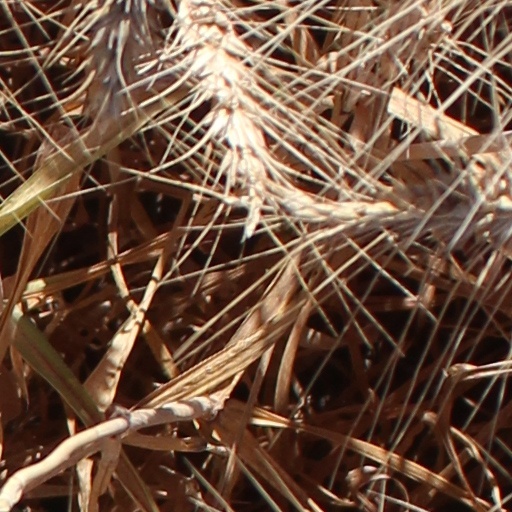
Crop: wheat